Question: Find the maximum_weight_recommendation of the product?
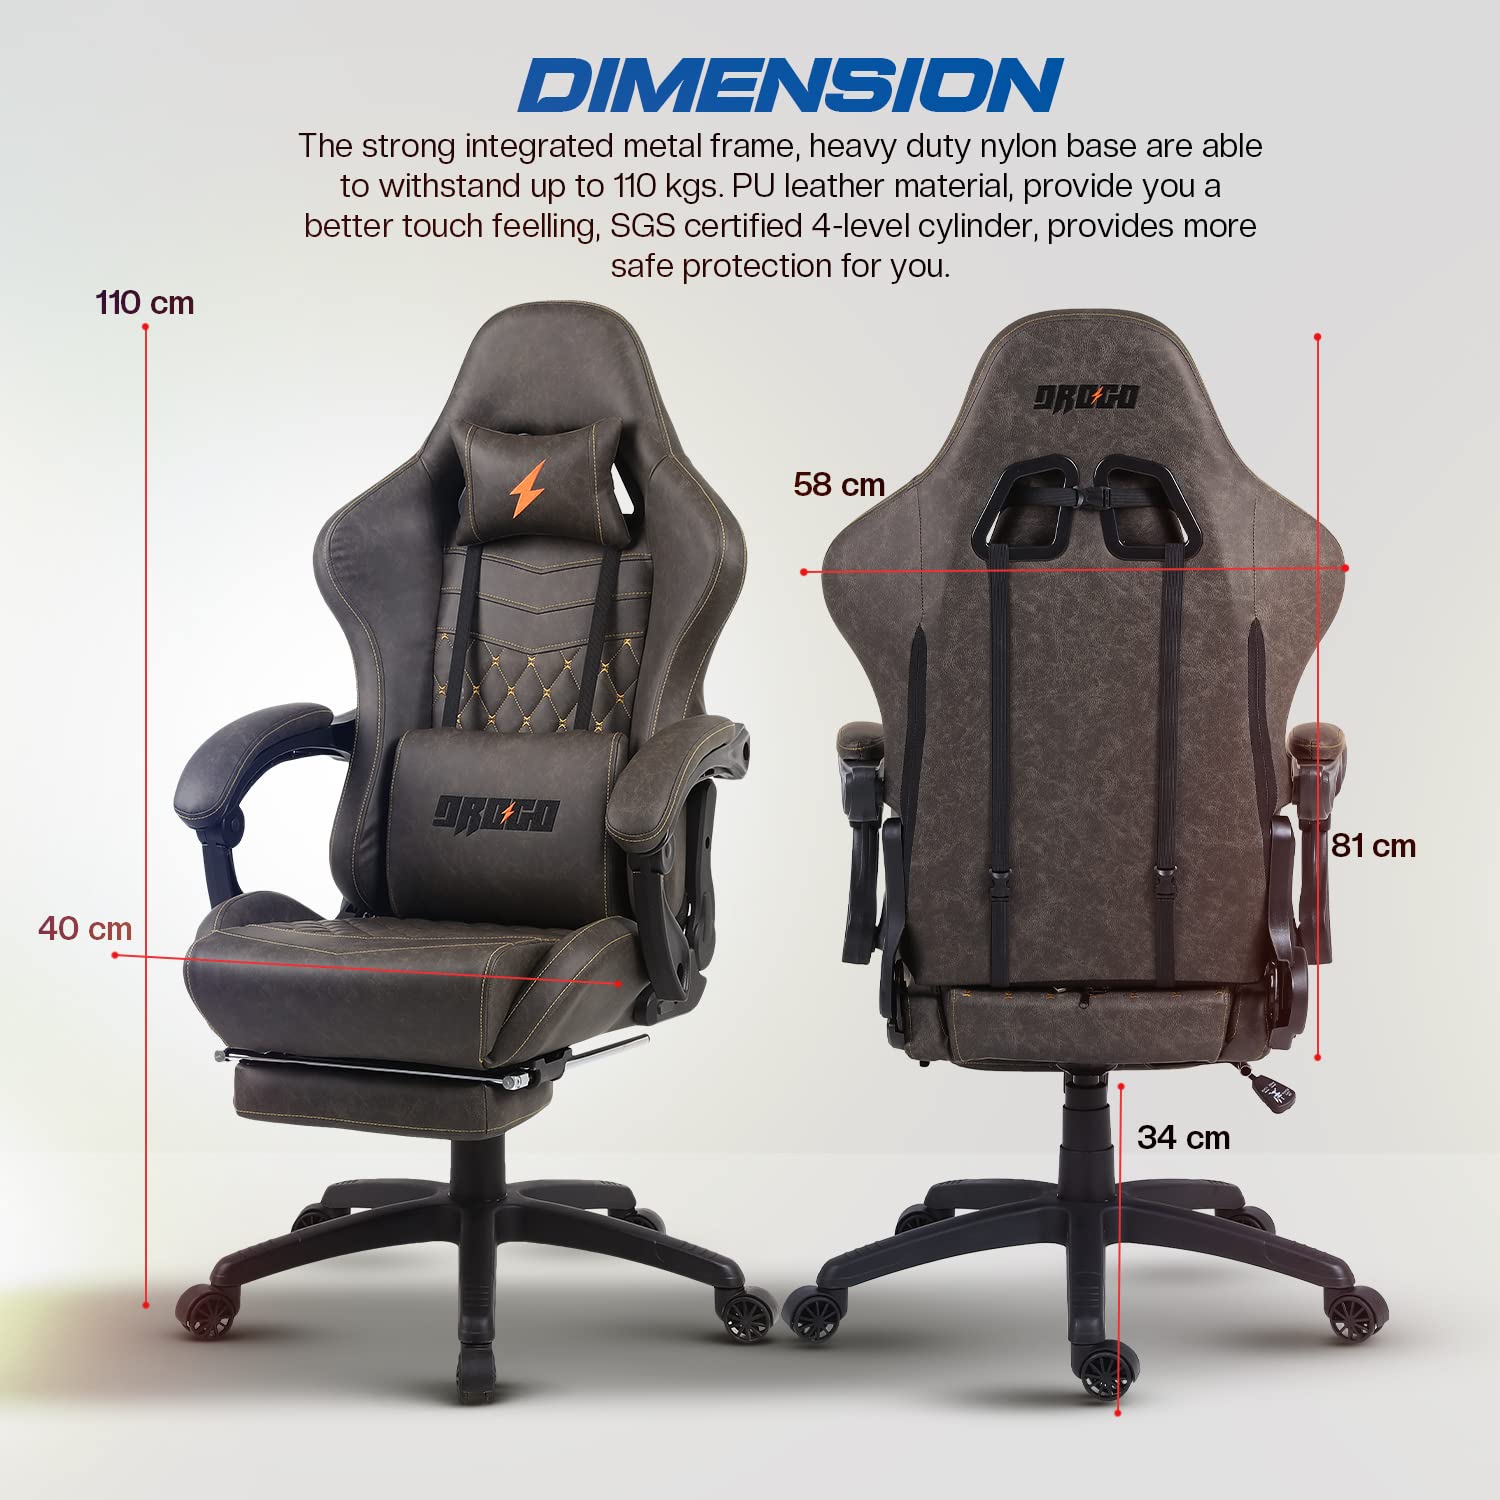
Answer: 110 kilogram